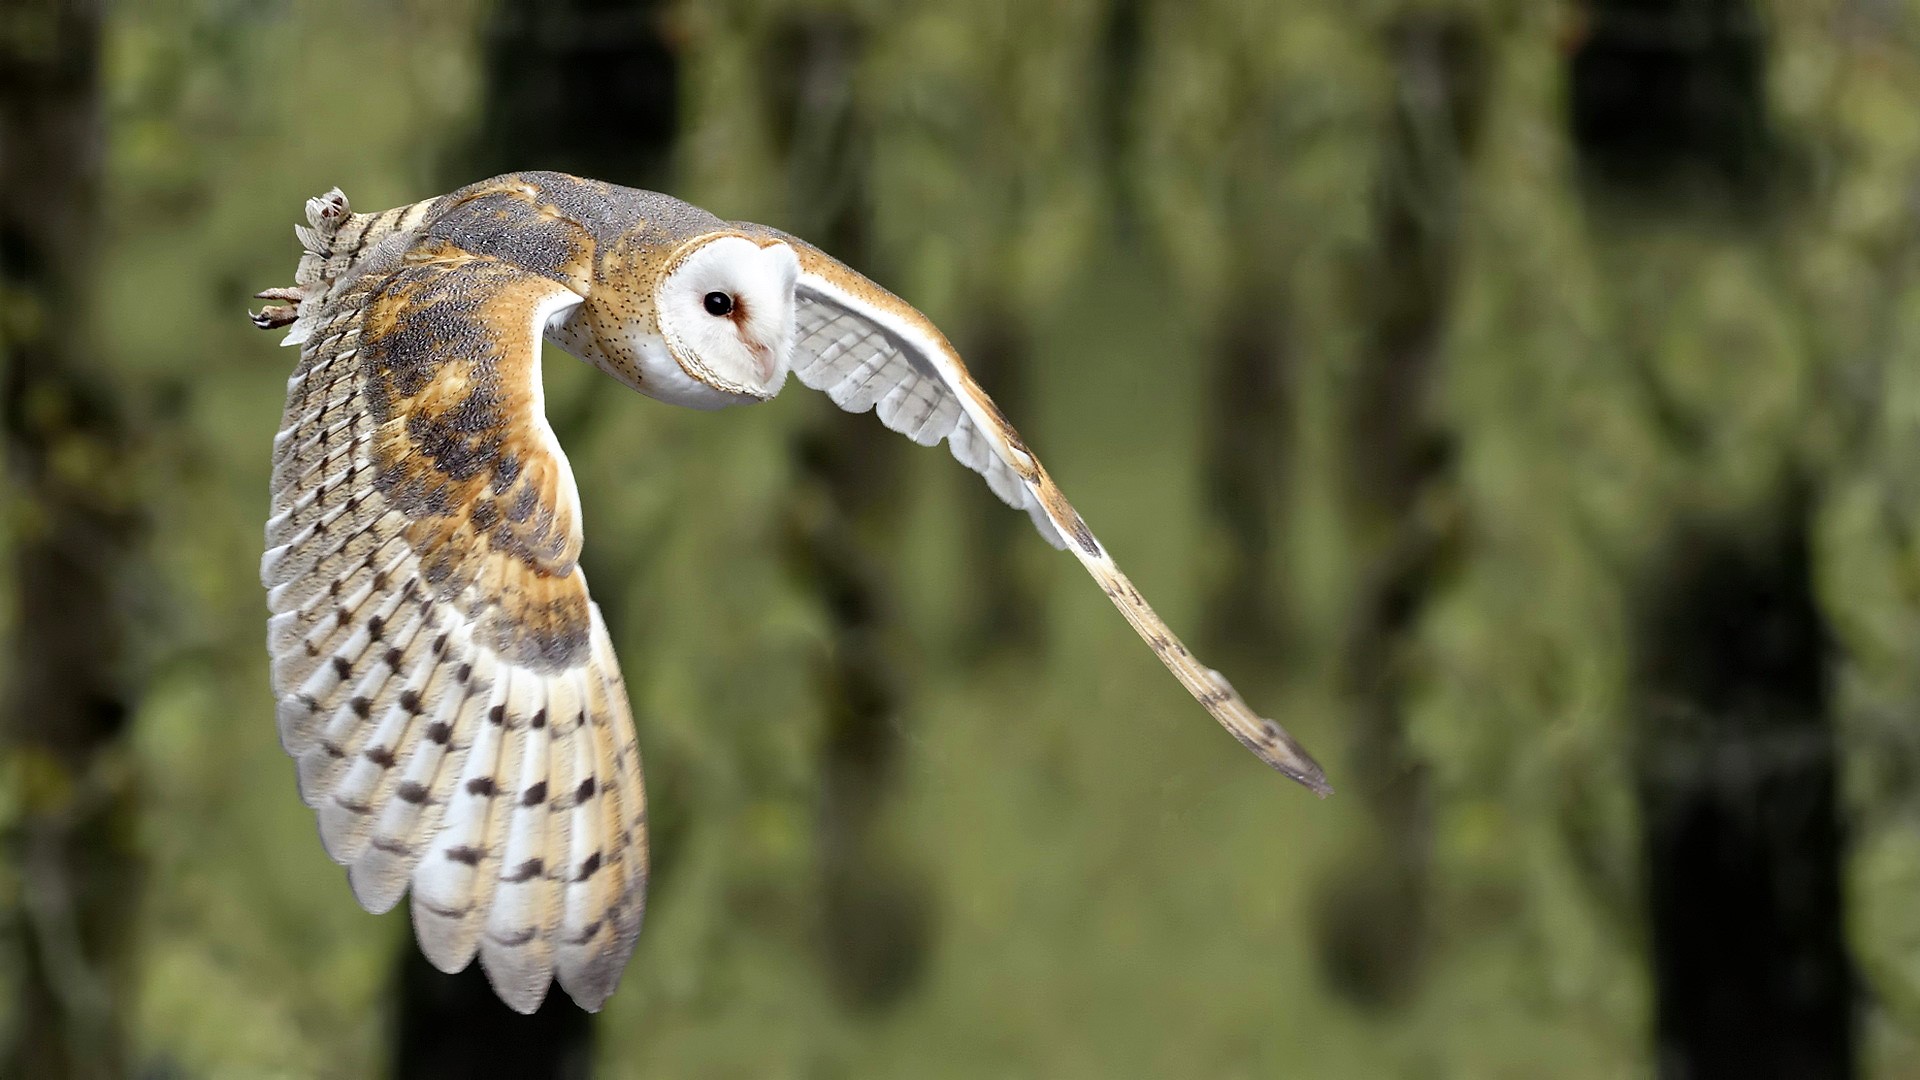
owl, flight, organism, natural environment, bird, bird of prey, beak, adaptation, ecoregion, terrestrial animal, wildlife, terrestrial plant, biome, wilderness, barn owl, close up, macro photography, tail, wing, balance